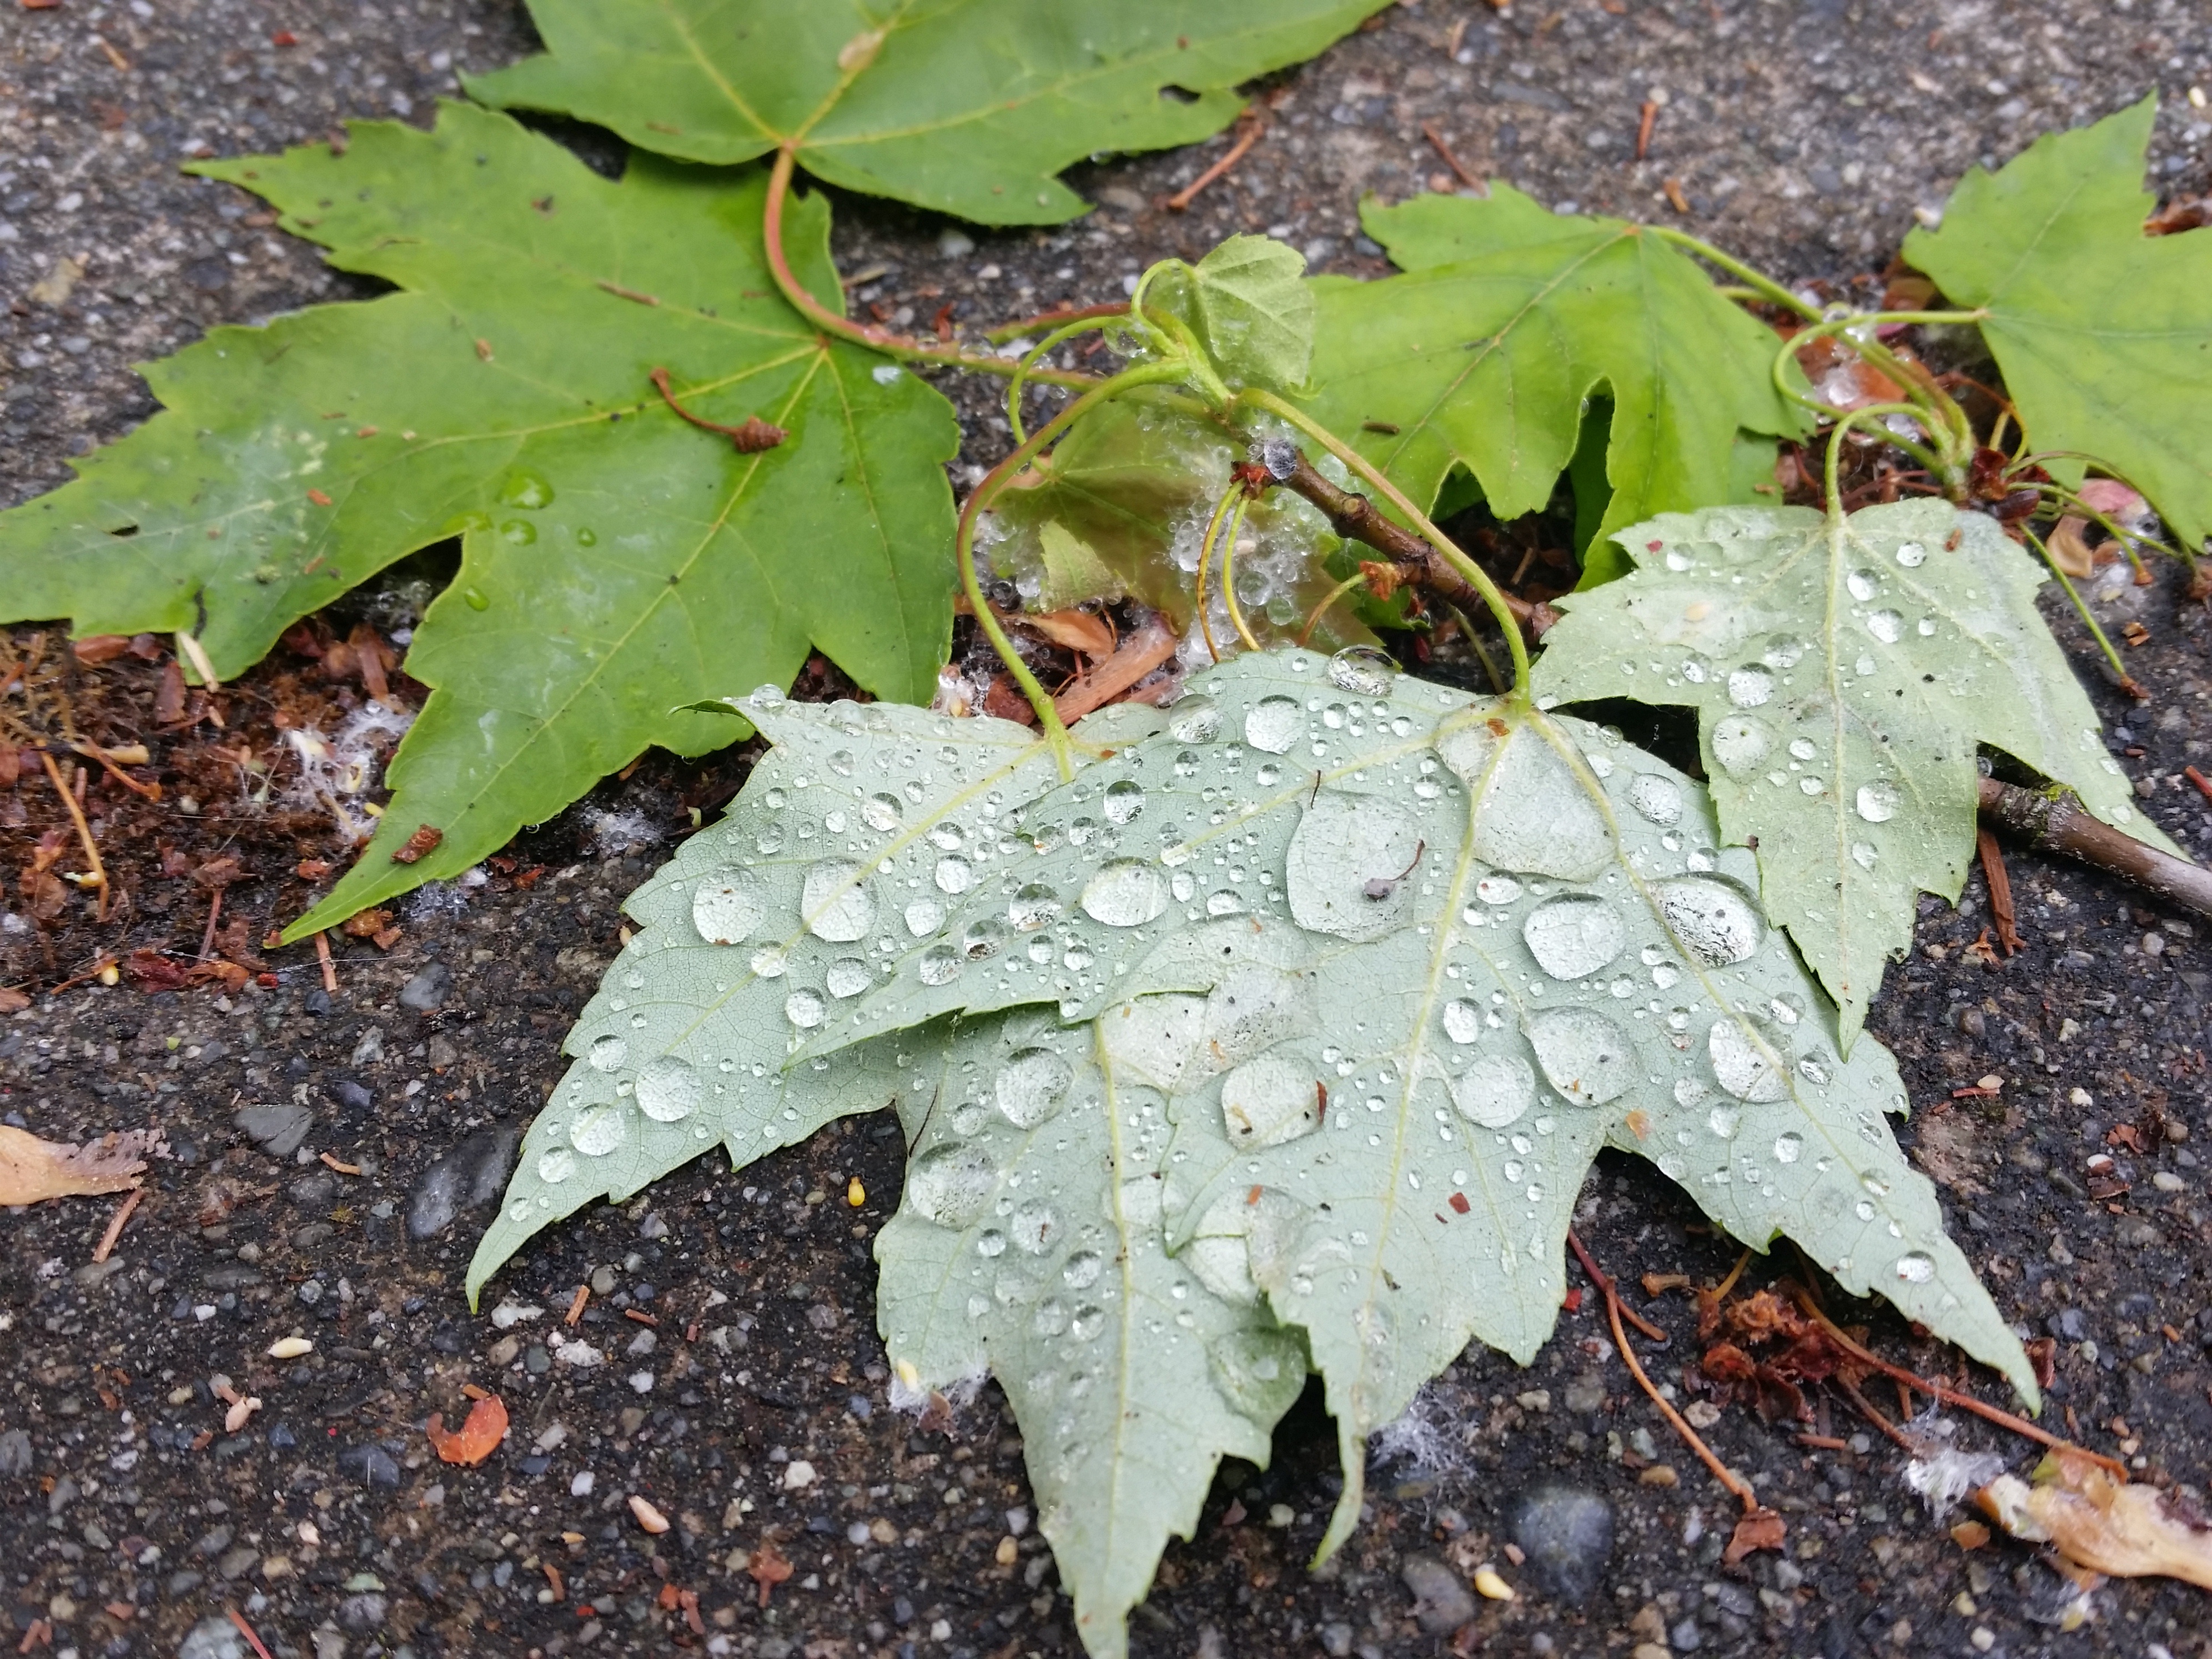
tree, nature, dew, plant, leaf, flower, produce, autumn, soil, botany, garden, flora, season, maple tree, maple leaf, leaves, shrub, deciduous, flowering plant, green plants, annual plant, woody plant, land plant